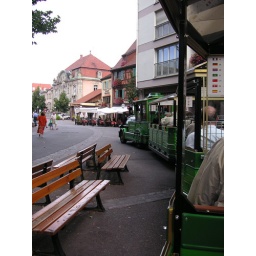
little green train around Colmar